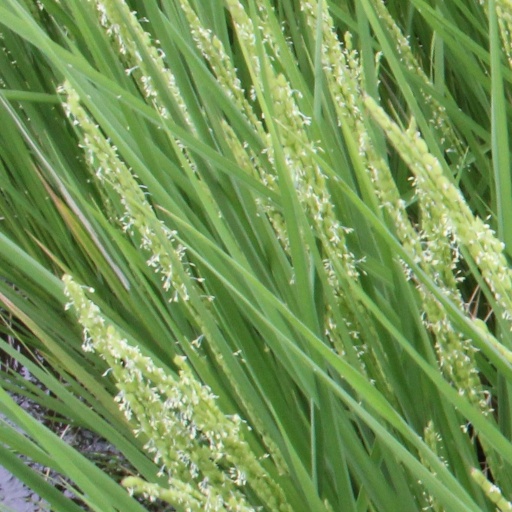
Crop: rice